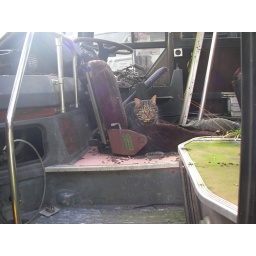
Taking up residence in this withdrawn Keenan of Coalhall bus this cat stands guard over it's territory.